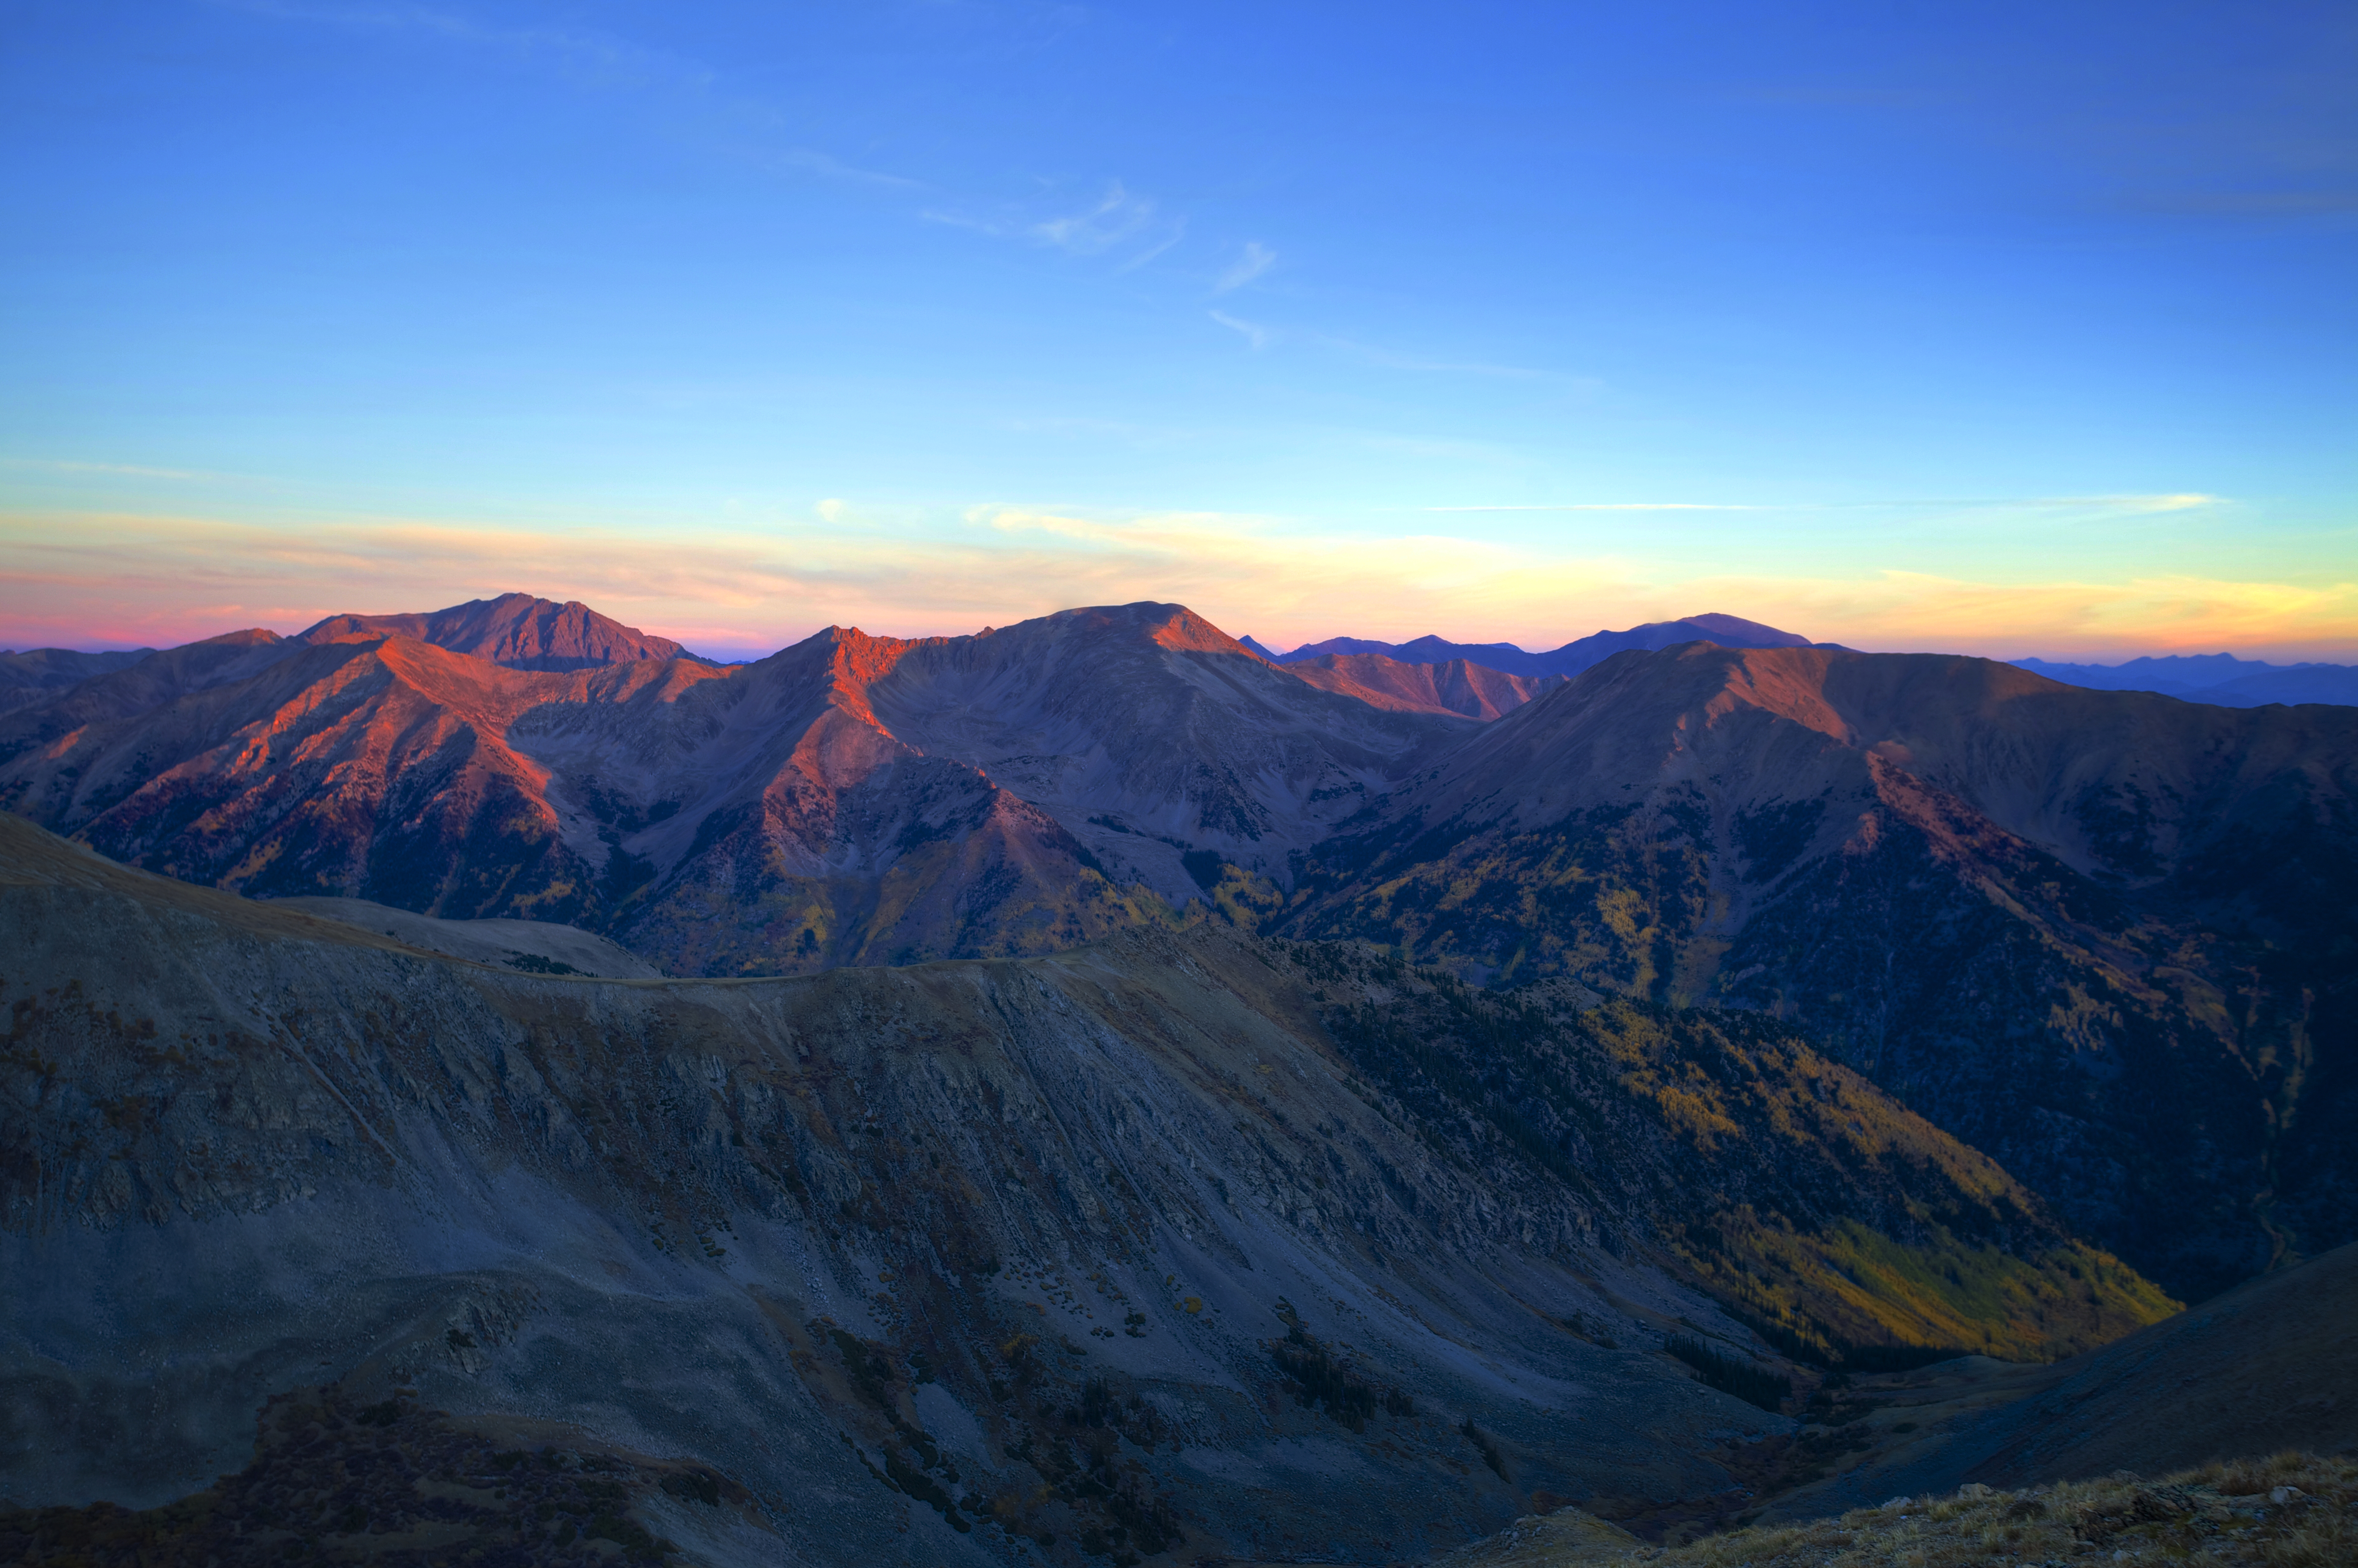
landscape, wilderness, mountain, sunrise, sunset, hiking, morning, fall, dawn, peak, valley, mountain range, autumn, climbing, ridge, summit, colors, colorado, mountains, plateau, pretty, fell, pwlandscape, co, aspens, 14er, mtbelford, landform, geographical feature, mountainous landforms